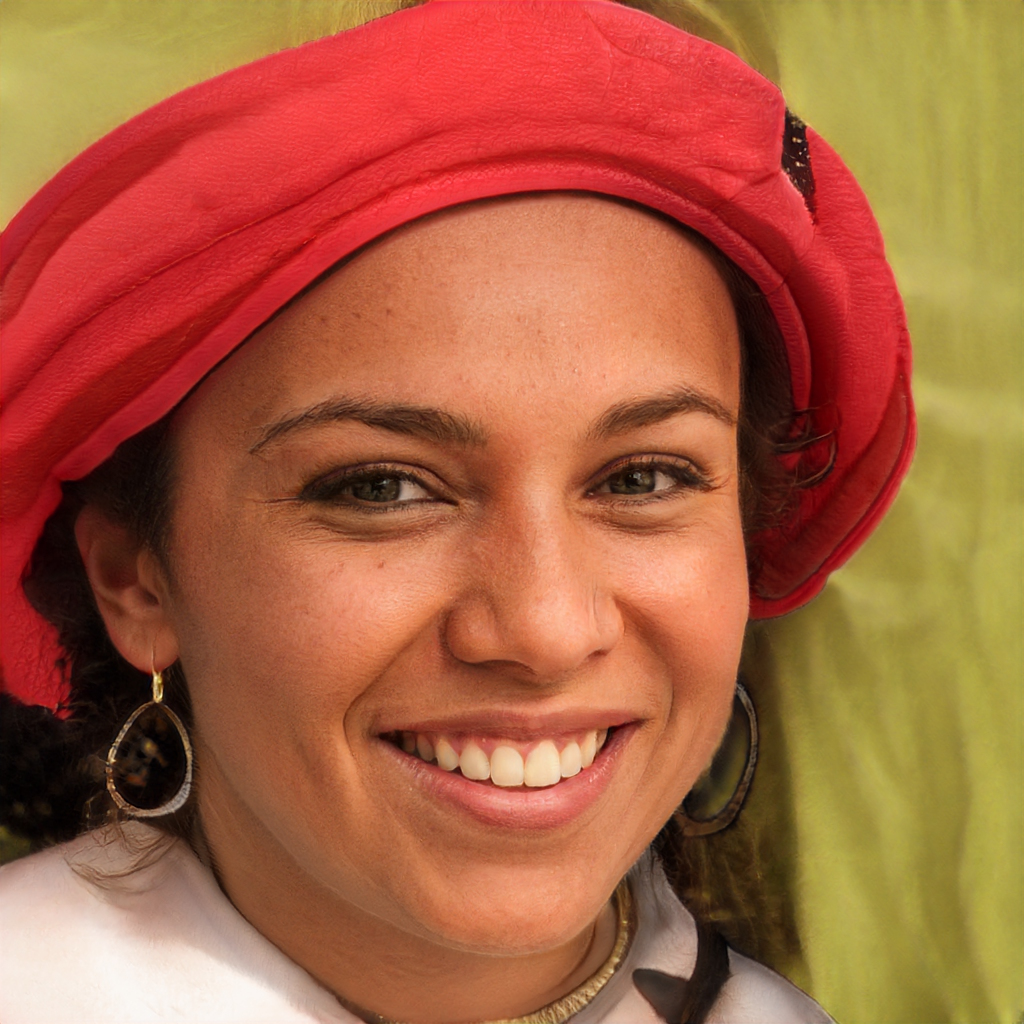
Gender: Female